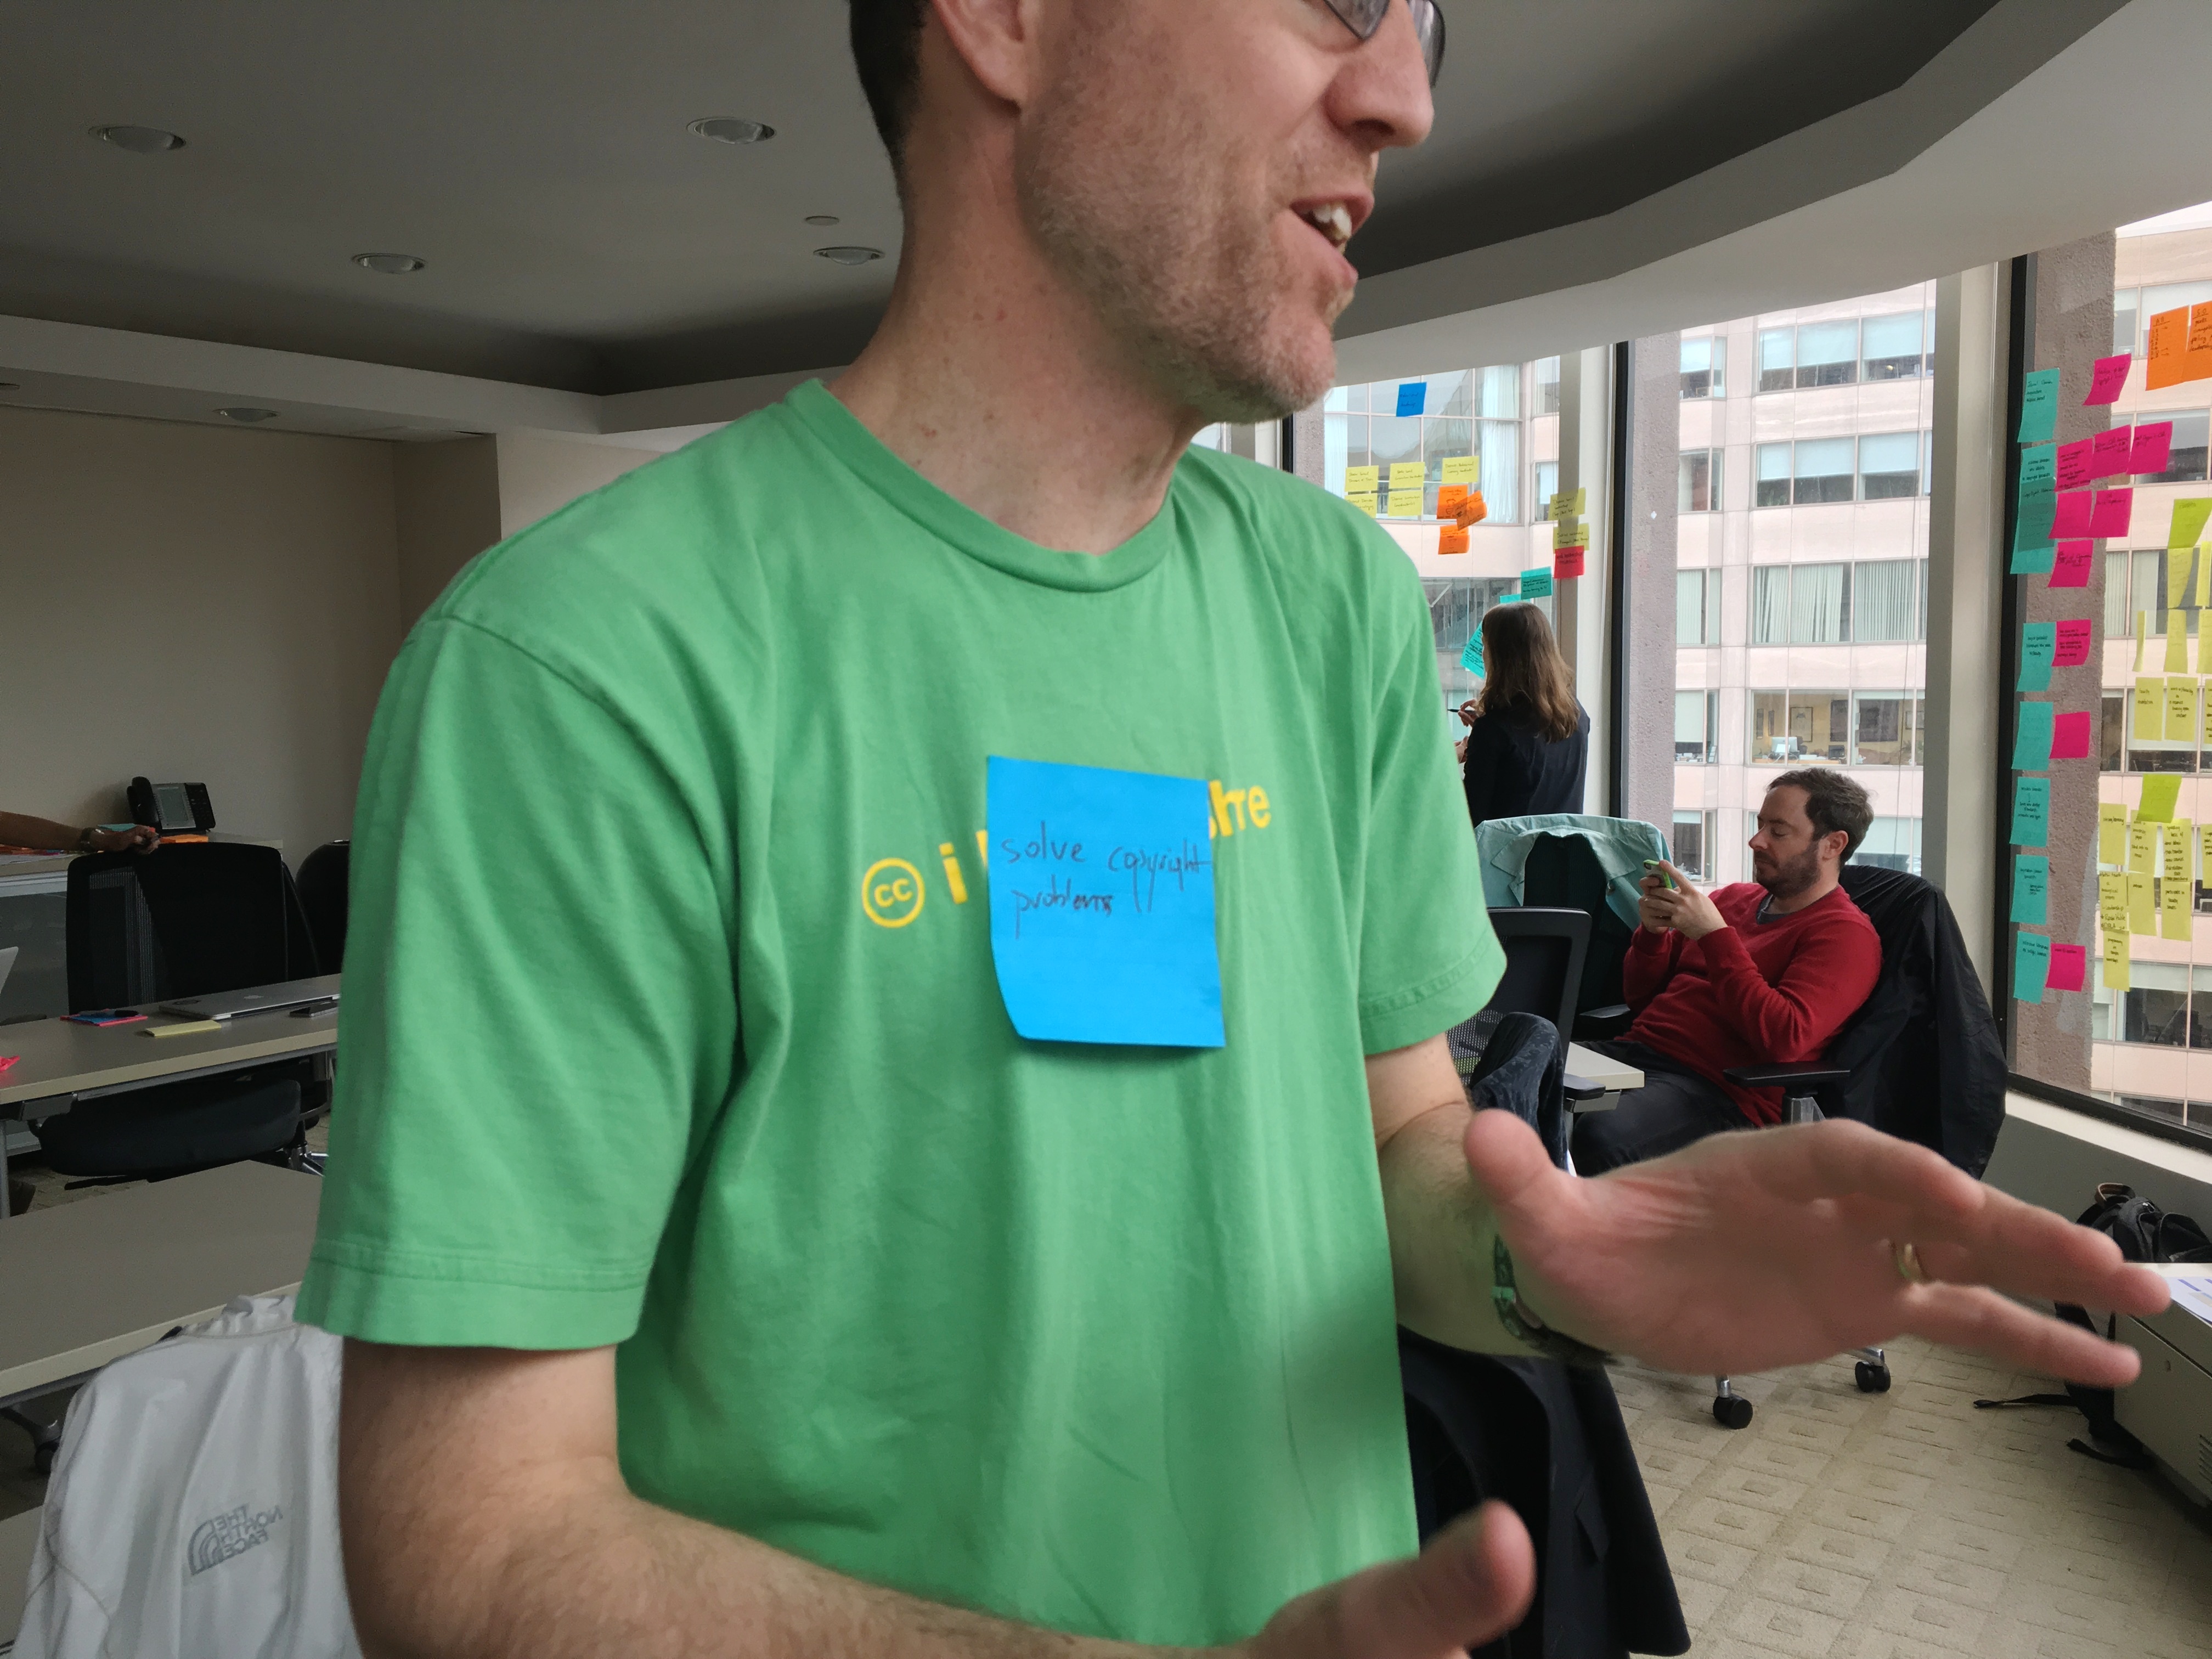
professional